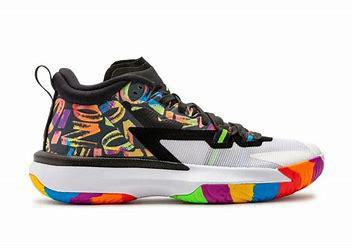
Brand: Jordan
Model: Zion 3